Absolute Power (film)

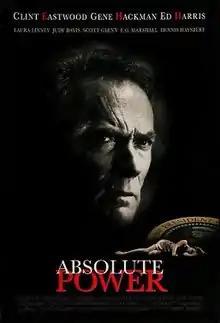
Theatrical release poster

Absolute Power is a 1997 American political action thriller film produced by, directed by, and starring Clint Eastwood as a master jewel thief, Luther Whitney, who witnesses the killing of a woman by Secret Service agents. The screenplay by William Goldman is based on the 1996 novel "Absolute Power" by David Baldacci. Screened at the 1997 Cannes Film Festival, the film also stars Gene Hackman, Ed Harris, Laura Linney, Judy Davis, Scott Glenn, Dennis Haysbert, and Richard Jenkins. It was also the last screen appearance of E. G. Marshall. The scenes in the museum were filmed in the Walters Art Museum, where Whitney is copying a painting by El Greco: "Saint Francis Receiving the Stigmata".